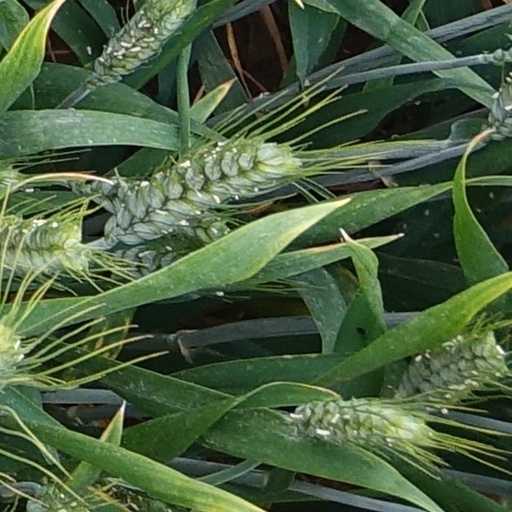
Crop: wheat